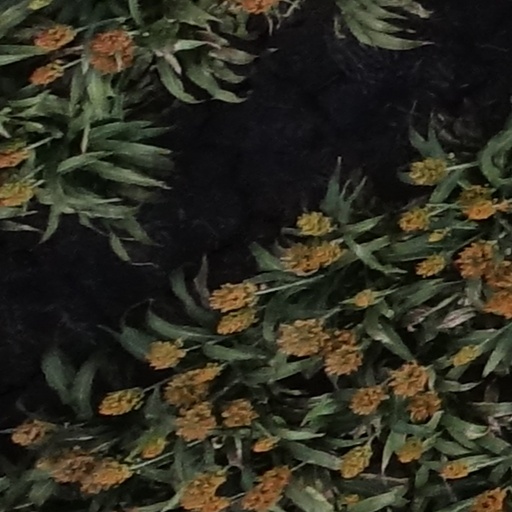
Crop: sorghum